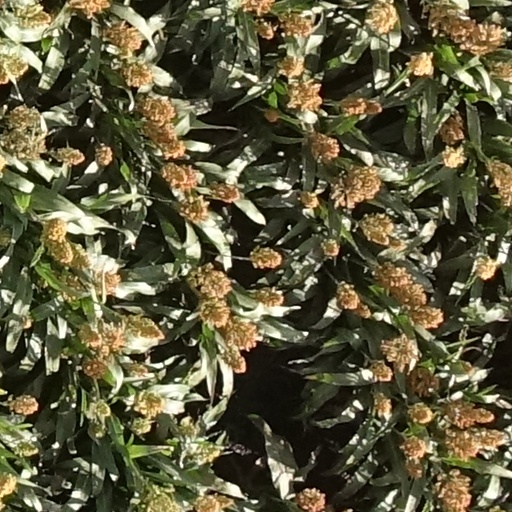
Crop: sorghum